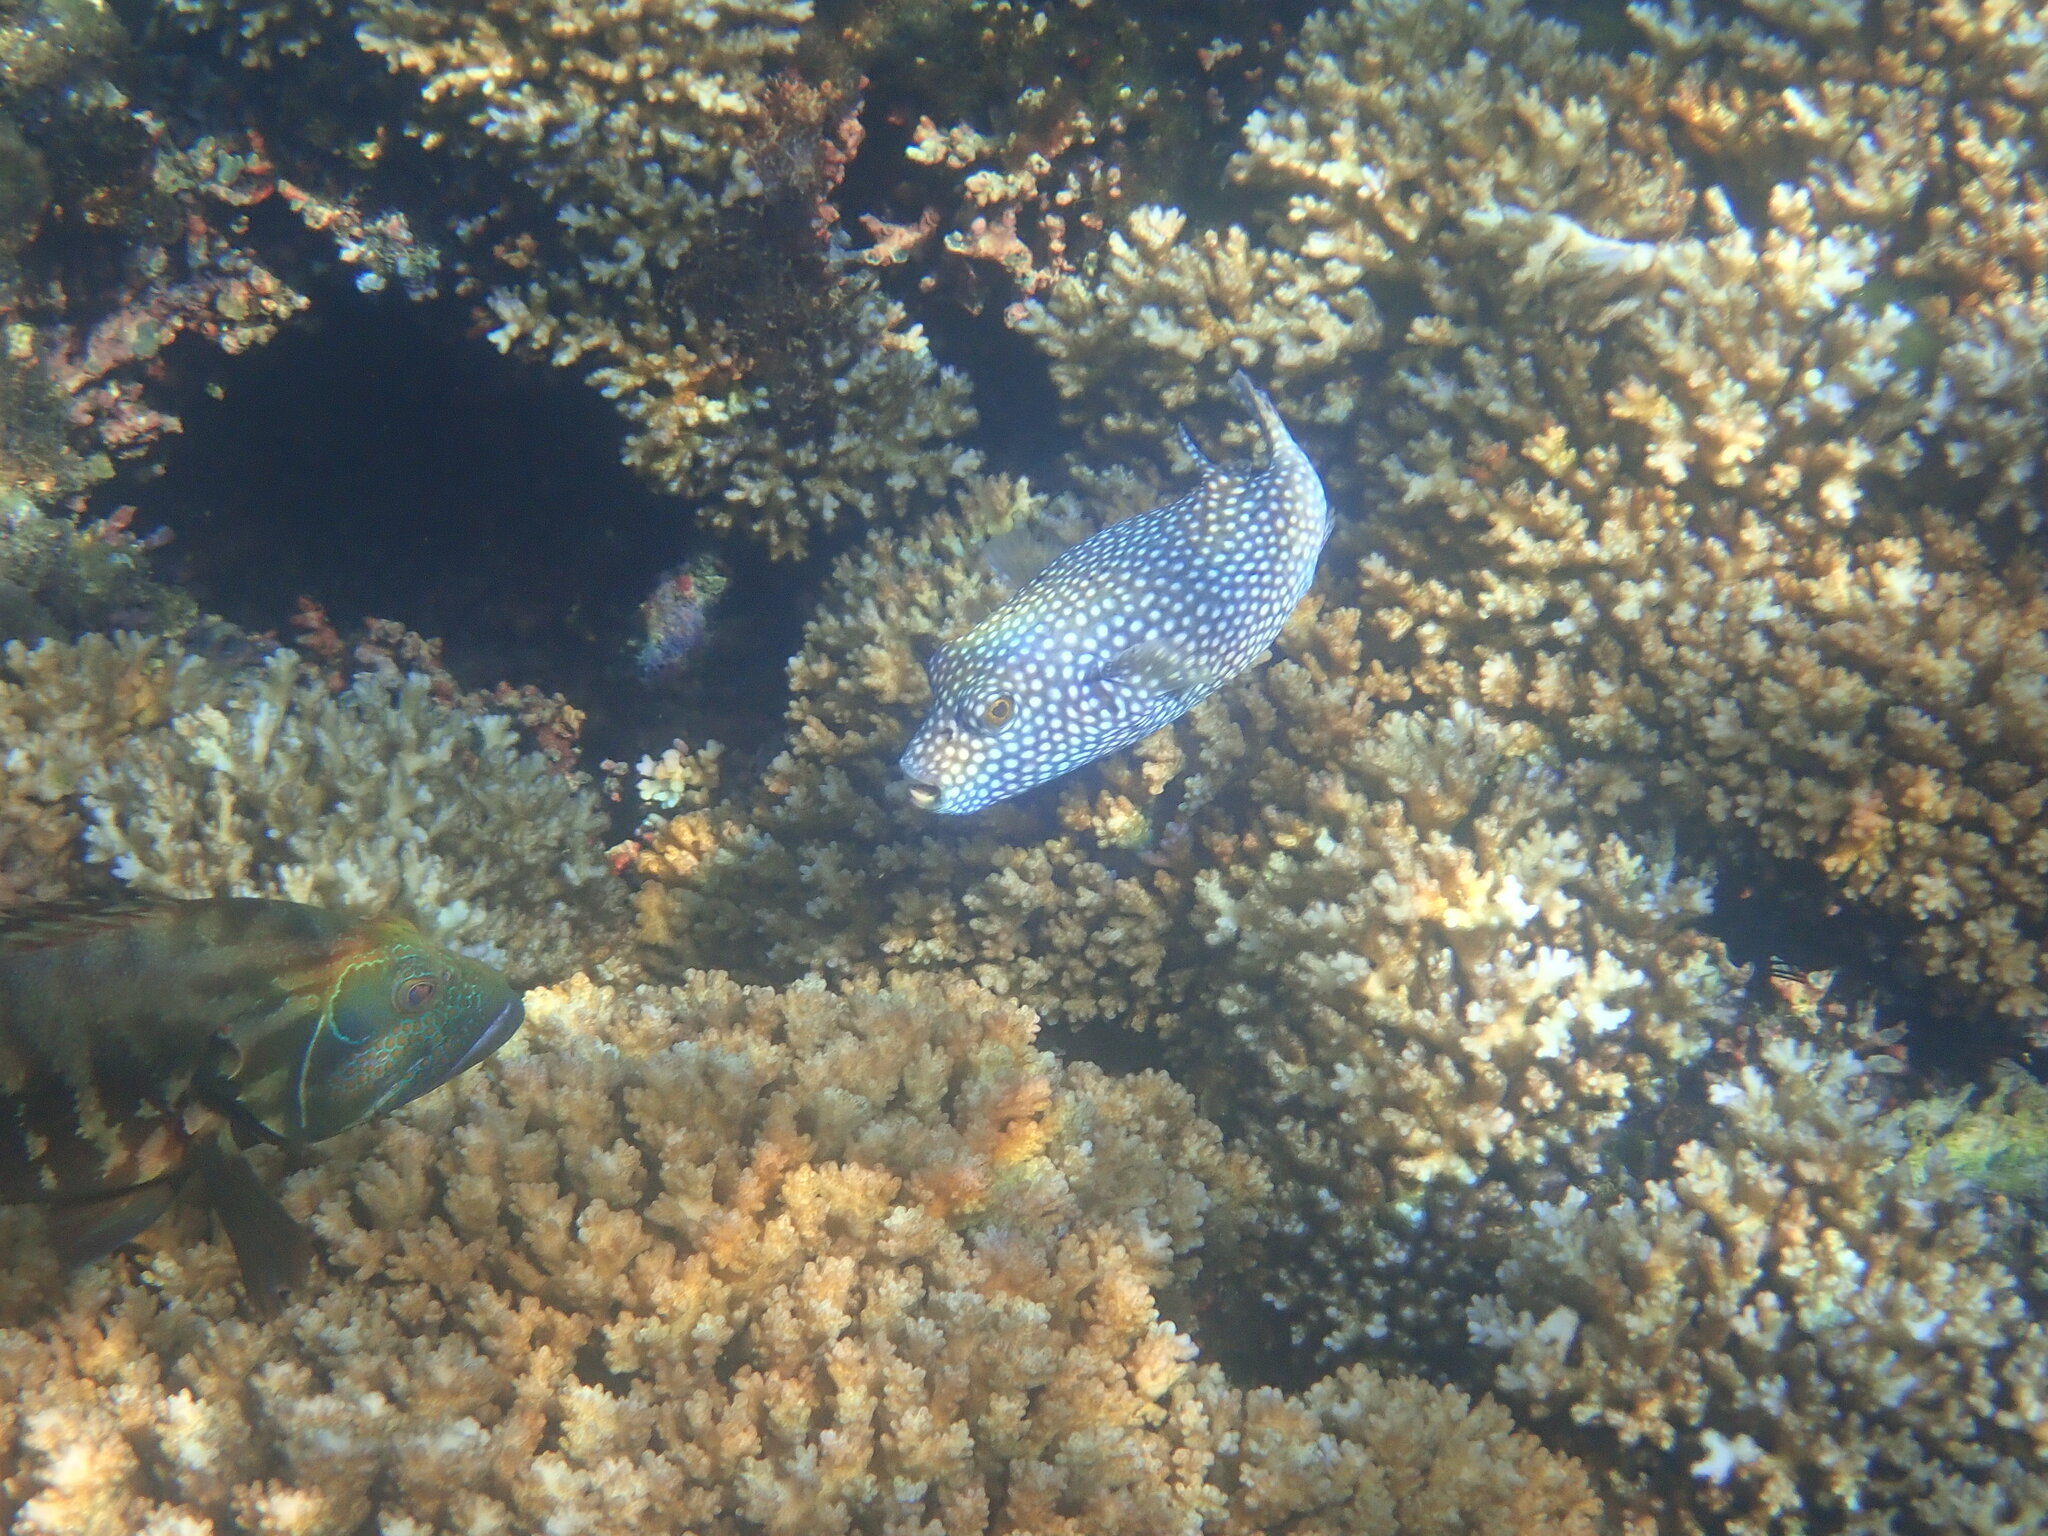
Arothron meleagris (Guineafowl Puffer)